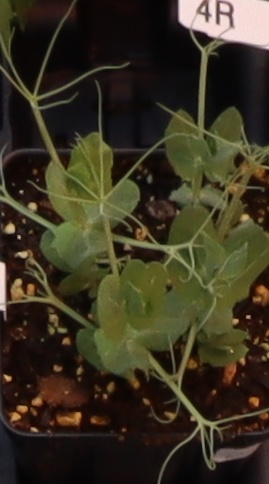
Label: Field Pea